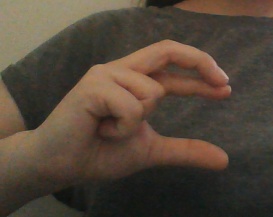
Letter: thal